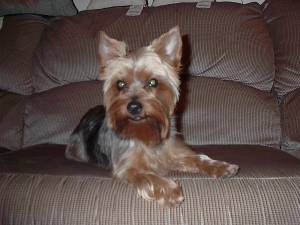
Animal: dog
Breed: yorkshire_terrier